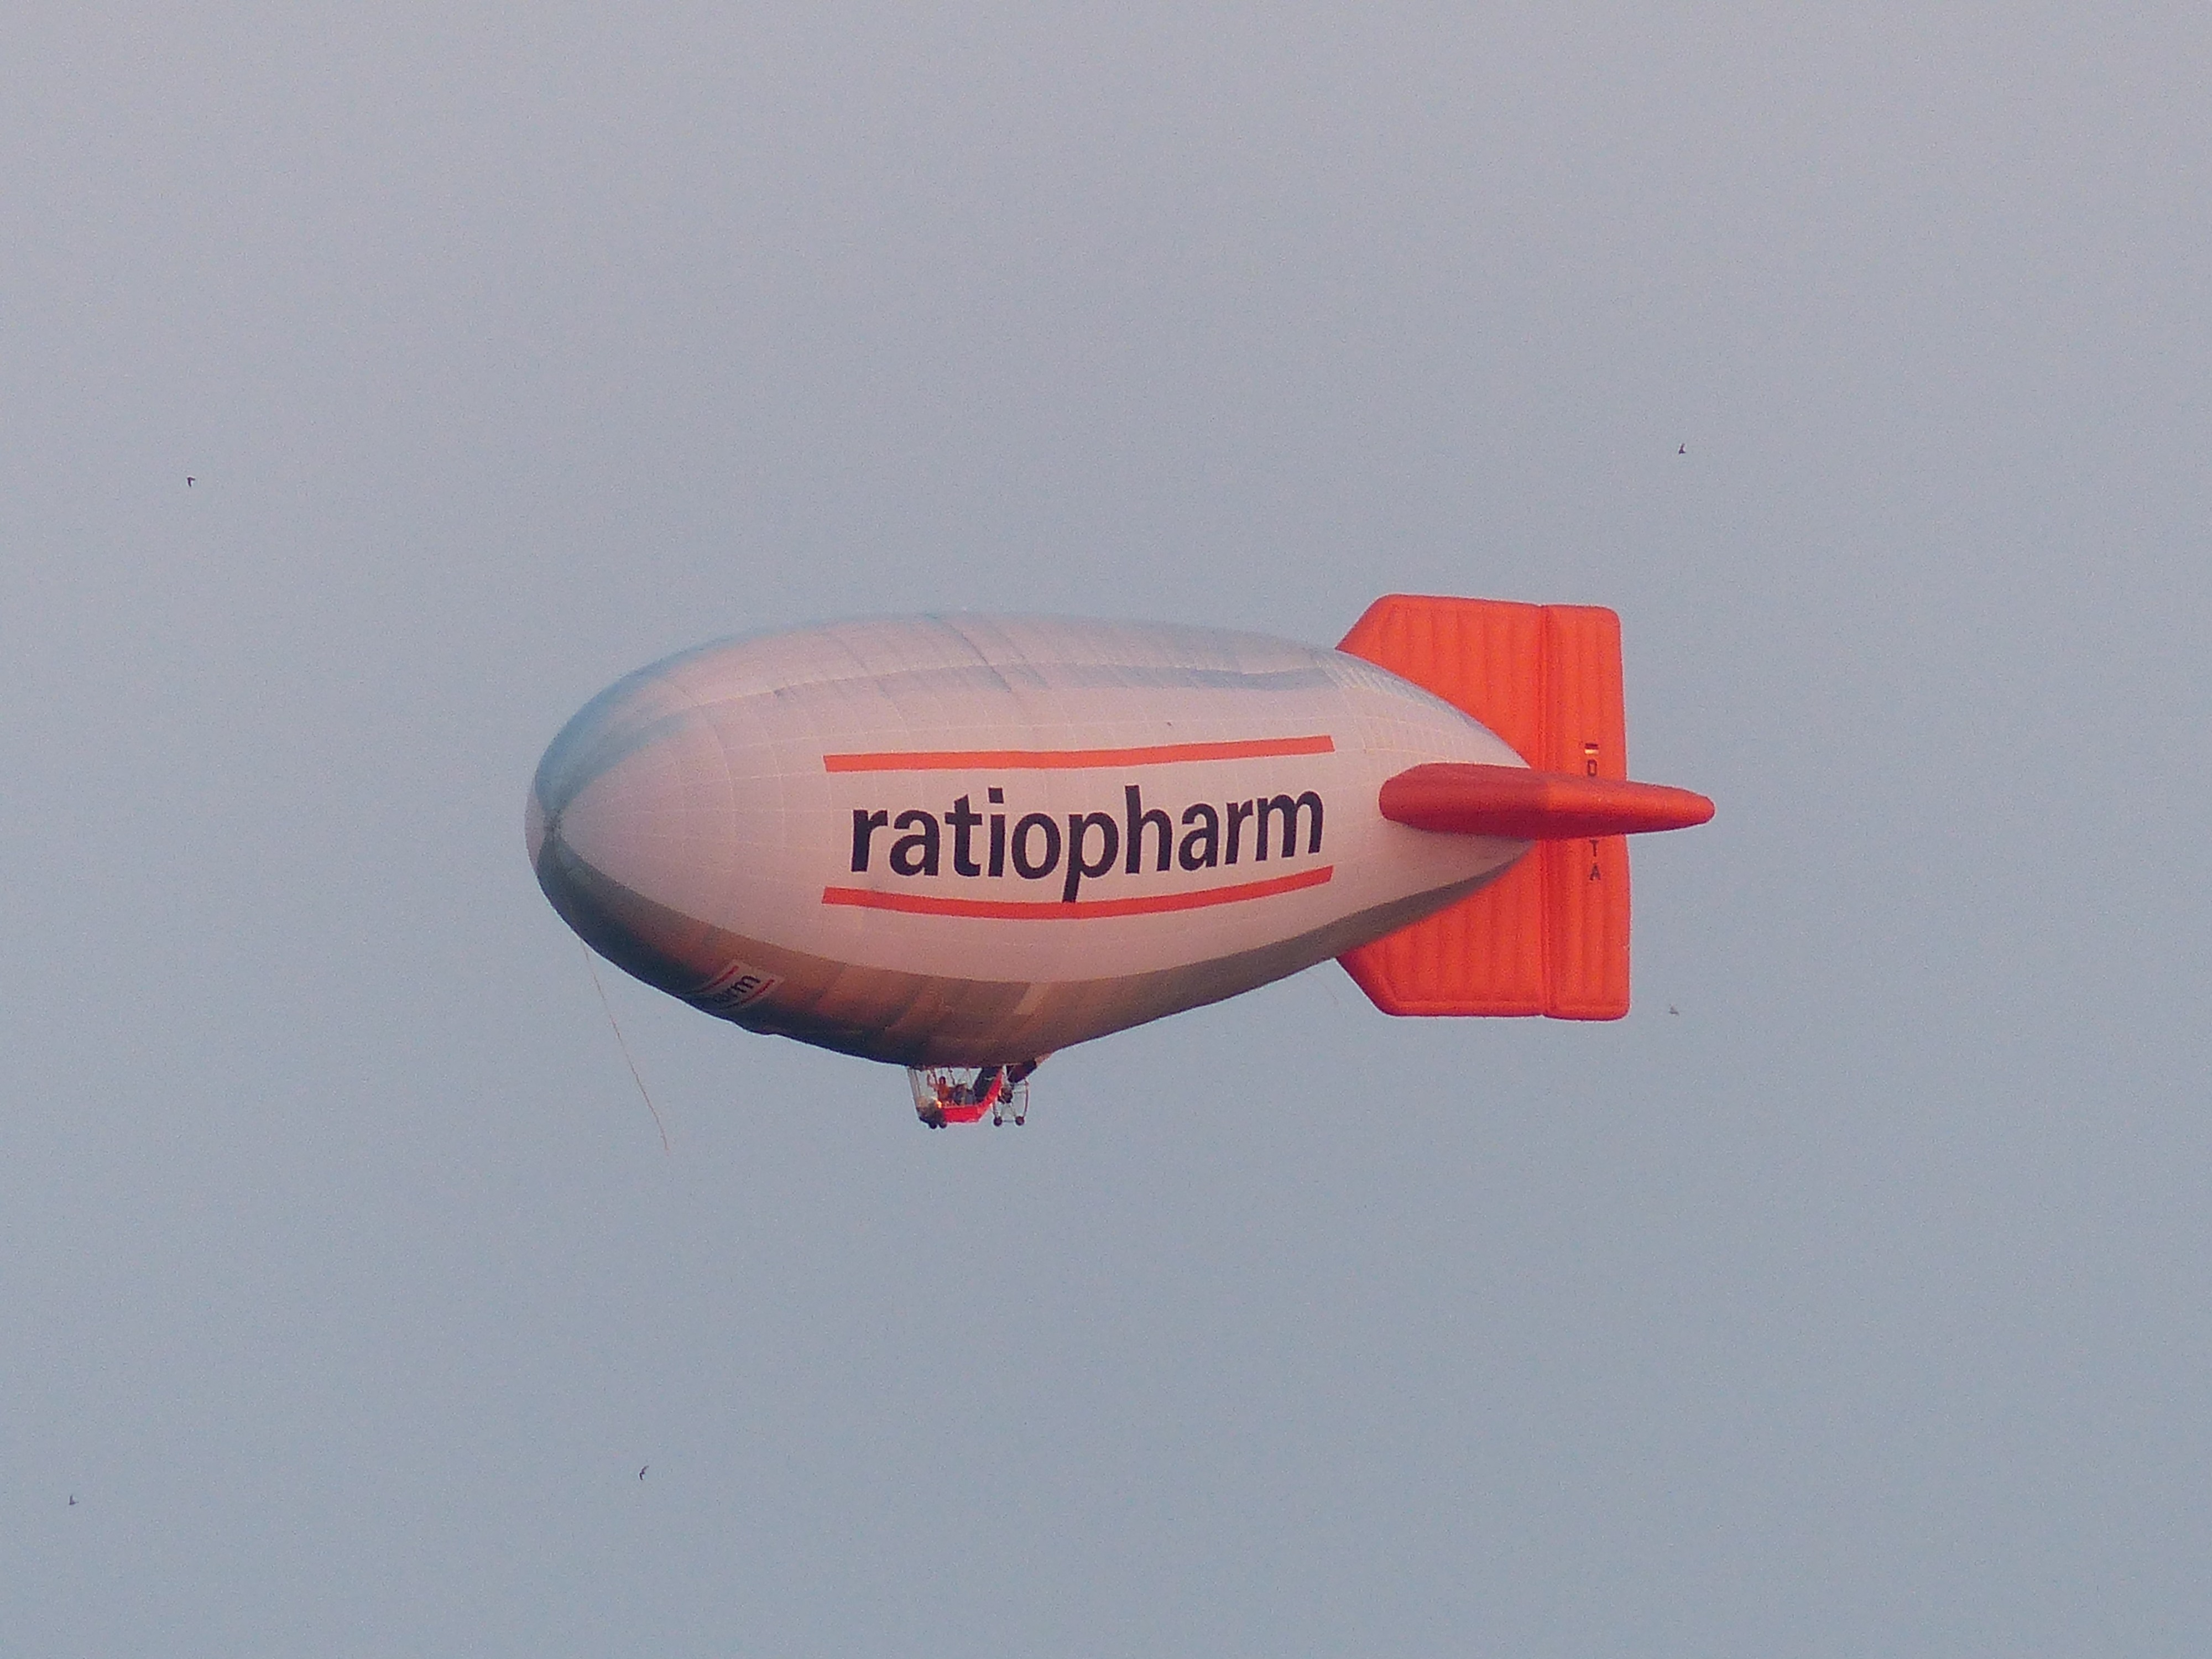
wing, light, sky, advertising, aircraft, vehicle, airline, aviation, illuminated, airship, blimp, zeppelin, air sports, rigid airship, atmosphere of earth, ratiopharm, anbendhimmel